Canadian units of the War of 1812

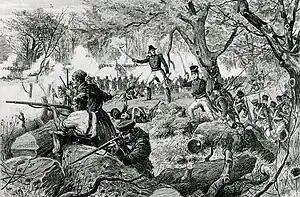
Depiction of the Canadian militia, fencibles, and First Nations during the Battle of the Chateauguay.

When the United States and the United Kingdom went to war against each other in 1812, the major land theatres of war were Upper Canada (broadly the southern portion of the present day province of Ontario), Michigan Territory, Lower Canada (roughly the southern part of present-day Quebec) and the Maritime Provinces of Nova Scotia, New Brunswick, Prince Edward Island and Cape Breton (colony between 1784 and 1820).